Alex Jacob

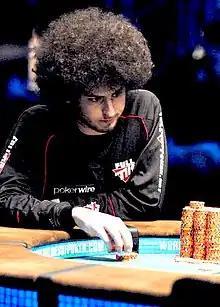
Jacob at the 2007 World Series of Poker.

Alex Jacob (born October 27, 1984) is an American former professional poker player and game show contestant.